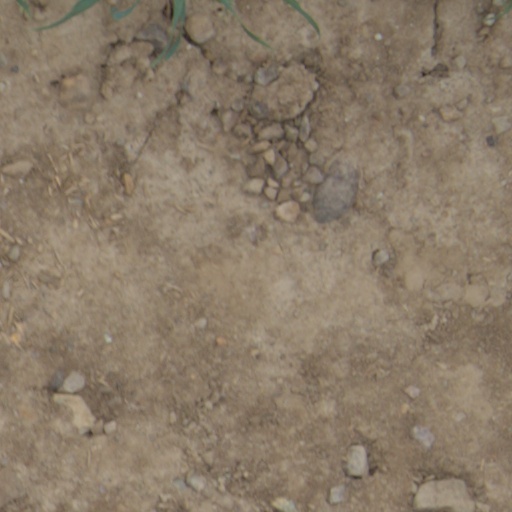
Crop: wheat